Nuriro

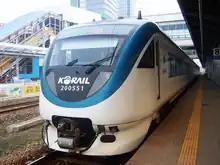
Korail Class 200000 EMU on a "Nuriro" service waiting at Daejeon Station

Cheongnyangni, Deokso, Yangpyeong, Yongmun, Jipyeong, Seokbul, Ilsin, Maegok, Yangdong, Samsan, Seowonju, Wonju, Bongyang, Jecheon, Danyang, Punggi, Yeongju, Andong